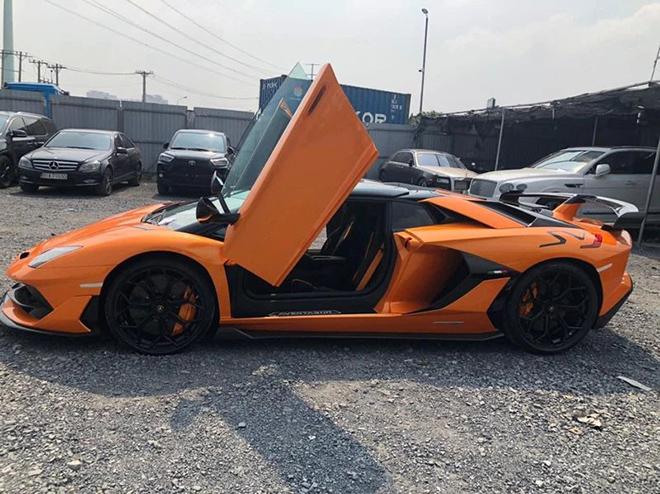
có một chiếc xe màu trắng đang đỗ cùng hướng với chiếc xe màu cam